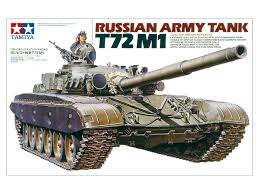
Label: Tank